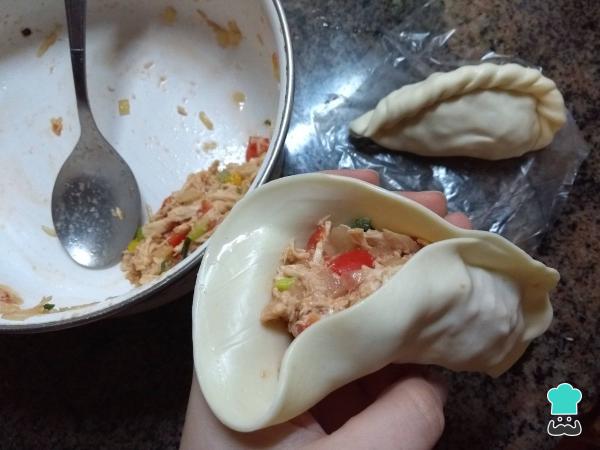
Rellena las empanadas agregando una cucharada de la preparación del pollo en el centro del disco y mojando una mitad del borde para que, al cerrarlo, se selle perfectamente. Con ayuda de las yemas de los dedos, haz el repulgue o cierre que más te guste y resérvalas. A continuación, llévalas al congelador para que estén bien frías a la hora de cocinarlas.